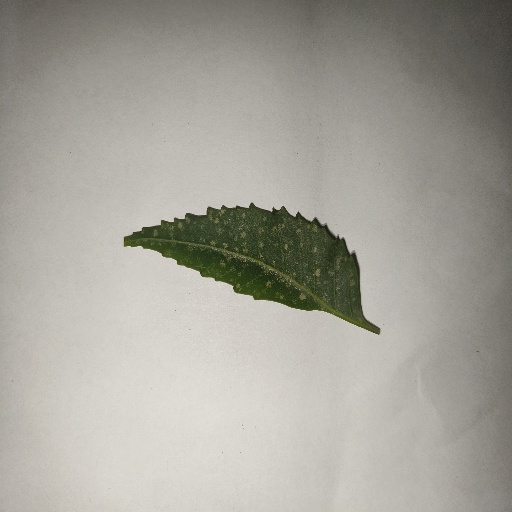
Species: Neem
Leaf condition: Powdery Mildew